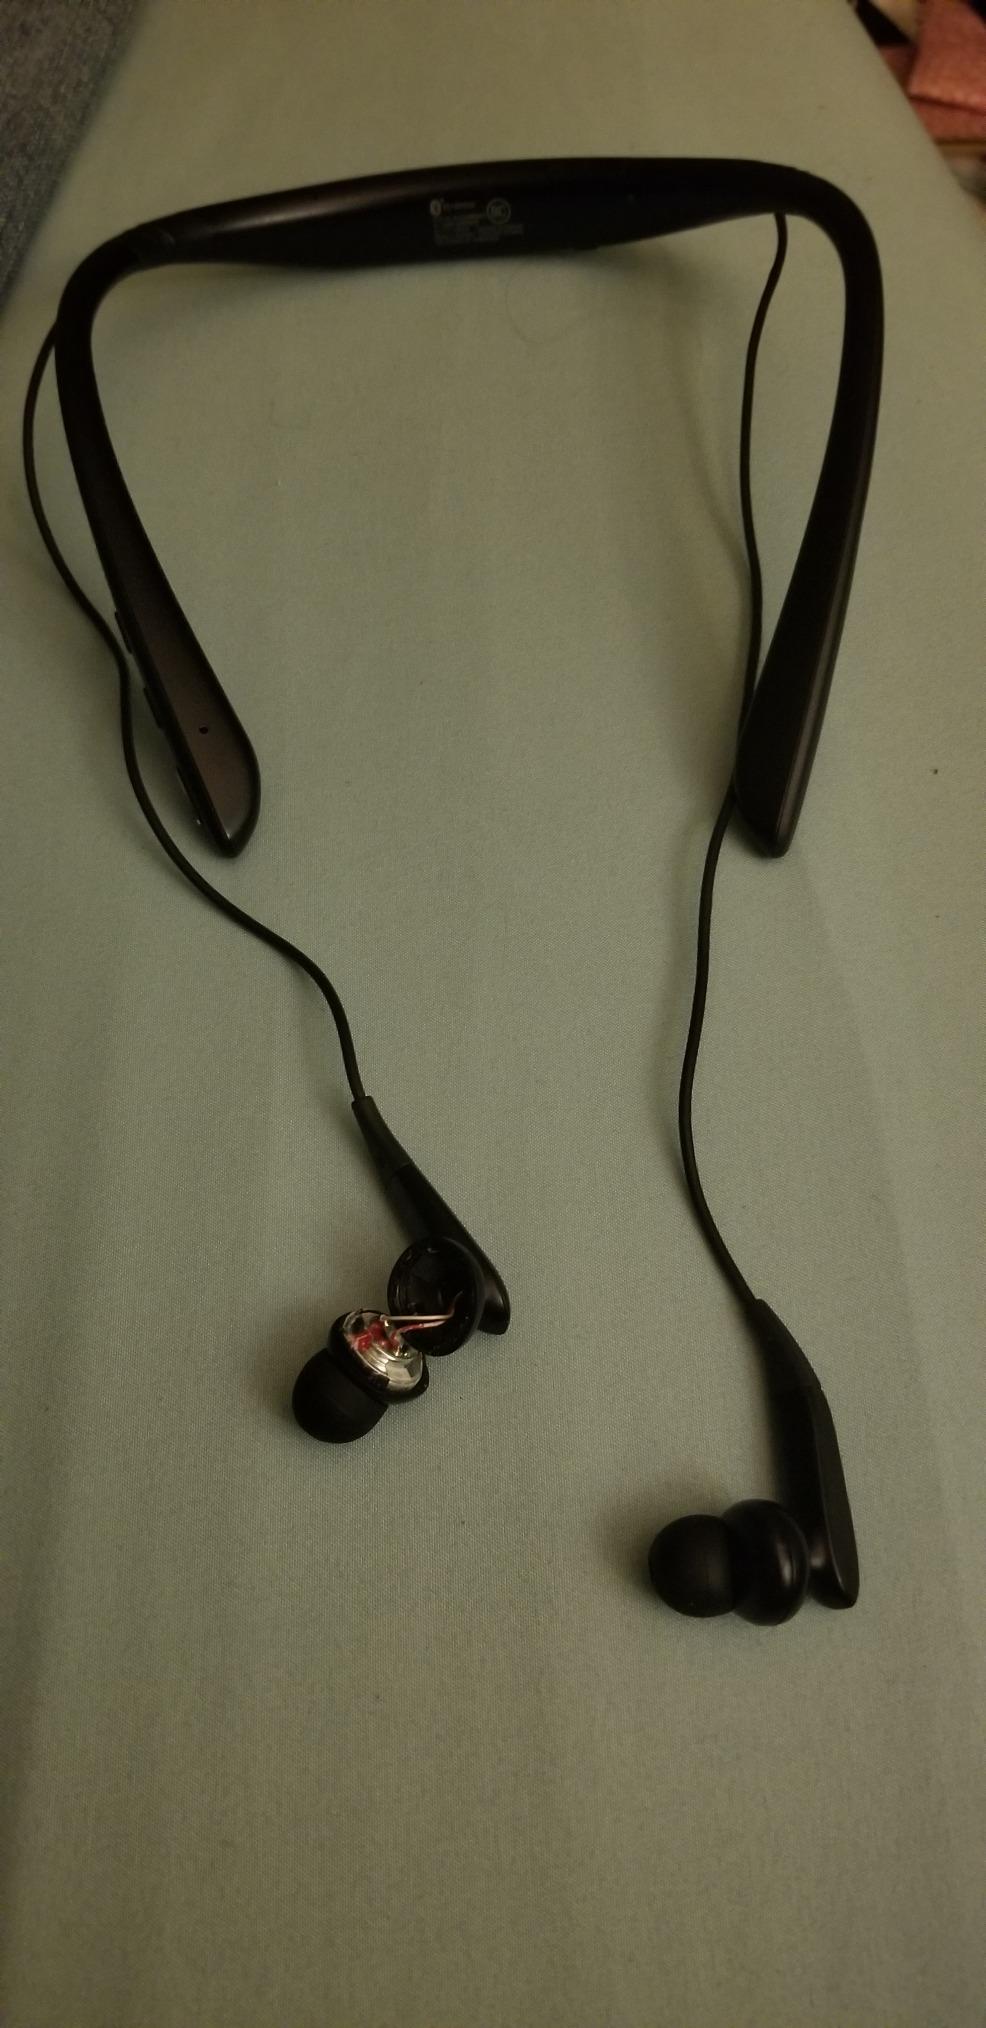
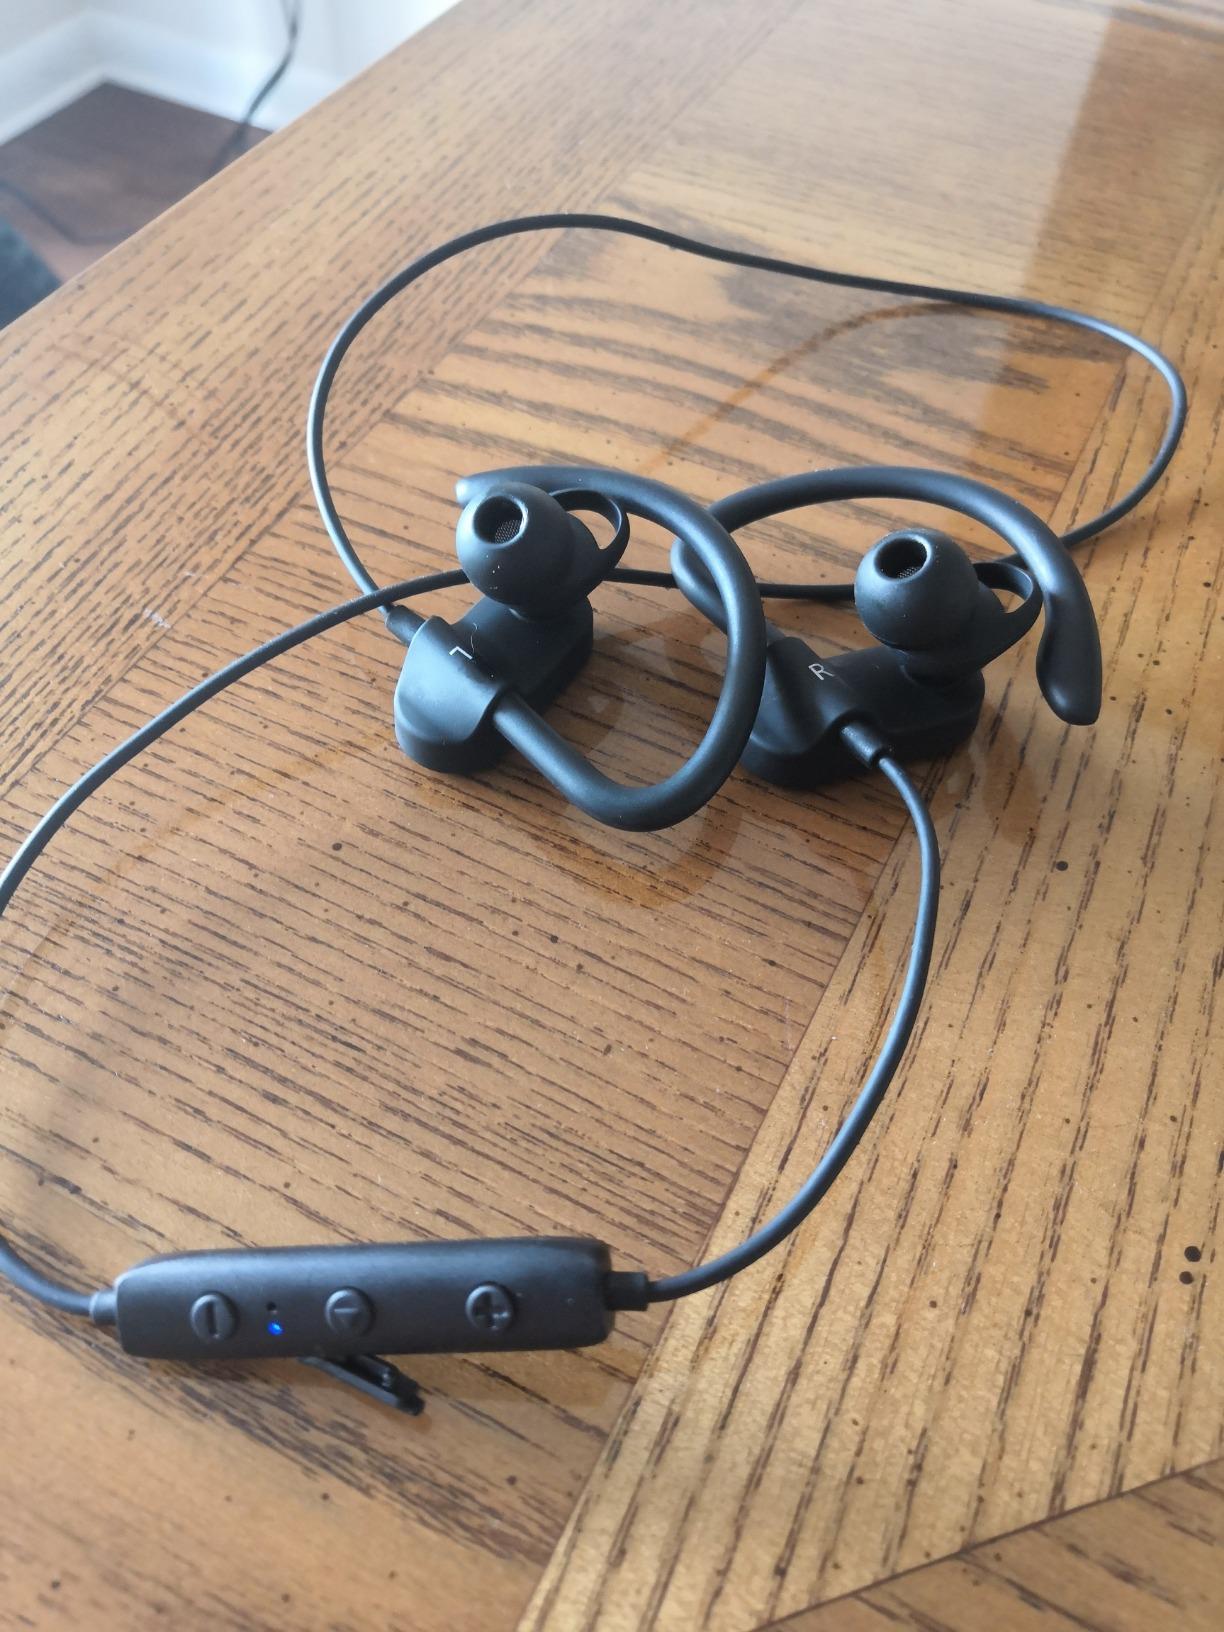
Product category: headphones
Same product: no